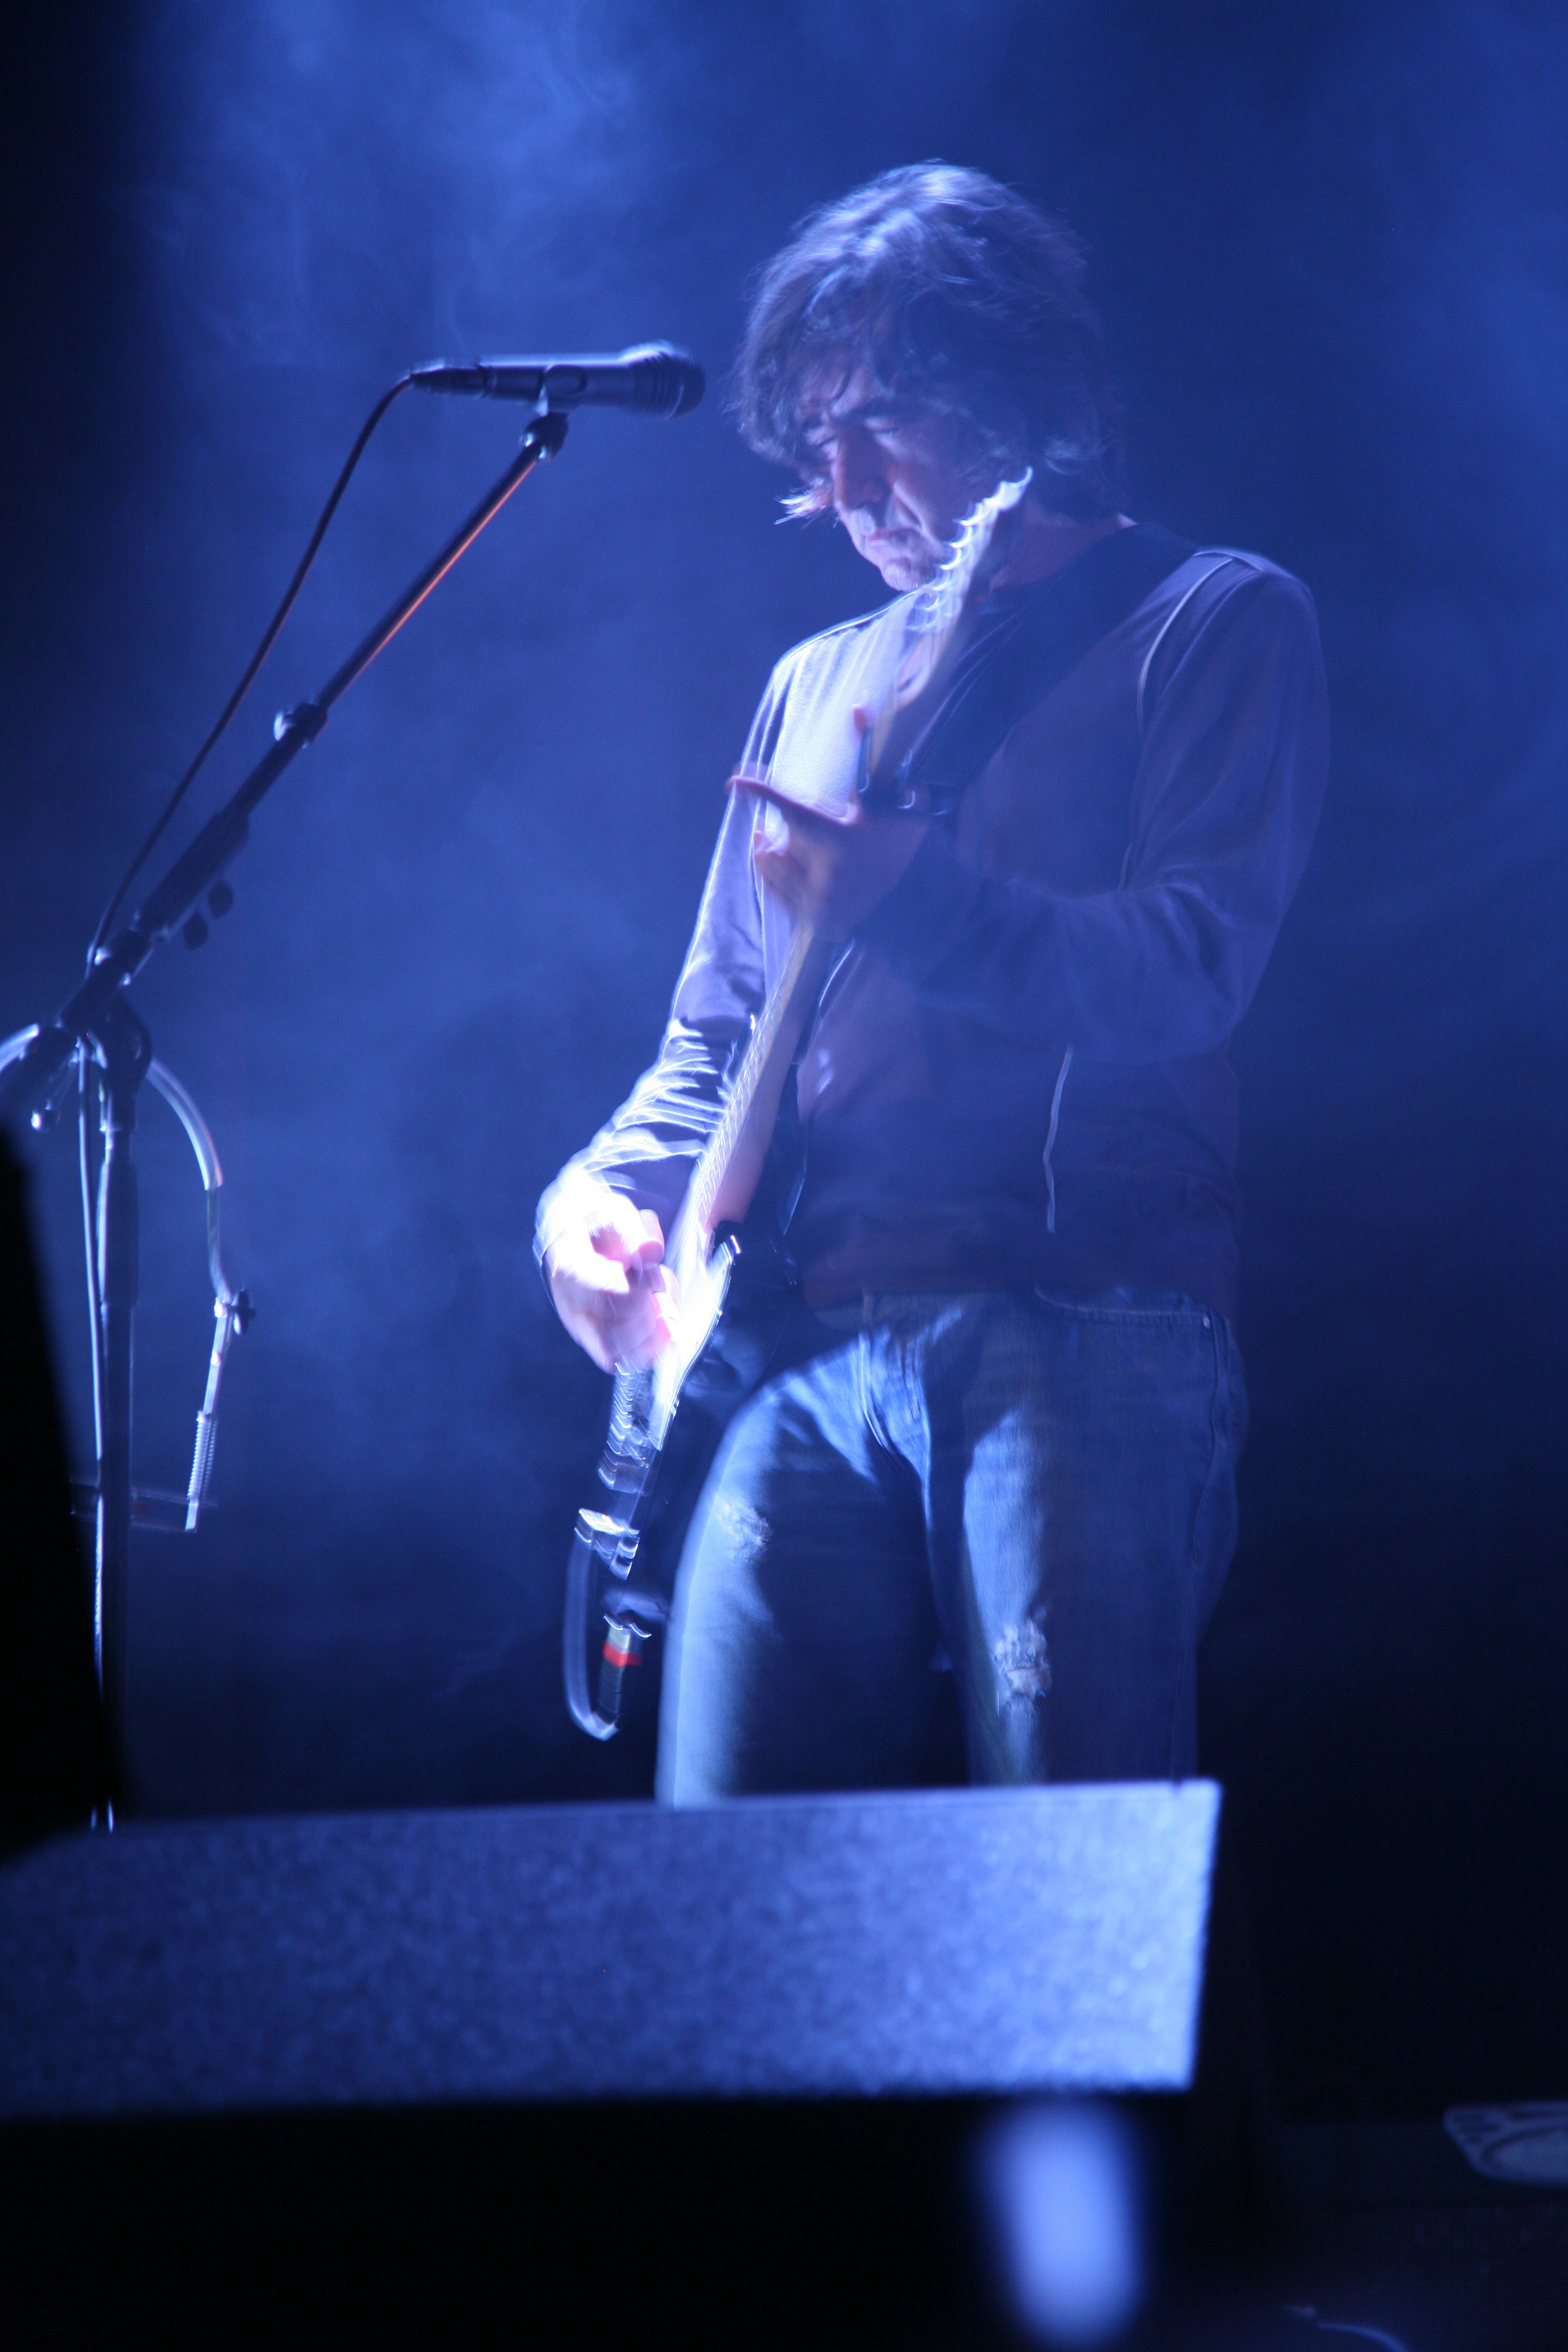
music, concert, blue, musician, performance art, stage, performance, bassist, singing, guitarist, entertainment, murat, jeanlouismurat, villierssurmarne, festivaldemarne, fredjimenez, stephanereynaud, brunoclavaizolle, performing arts, singer songwriter, rock concert